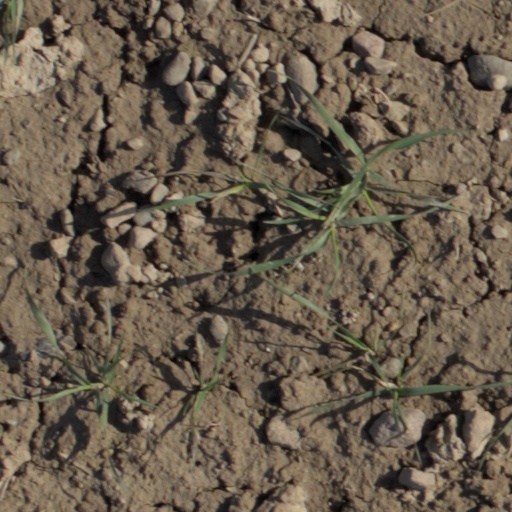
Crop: wheat